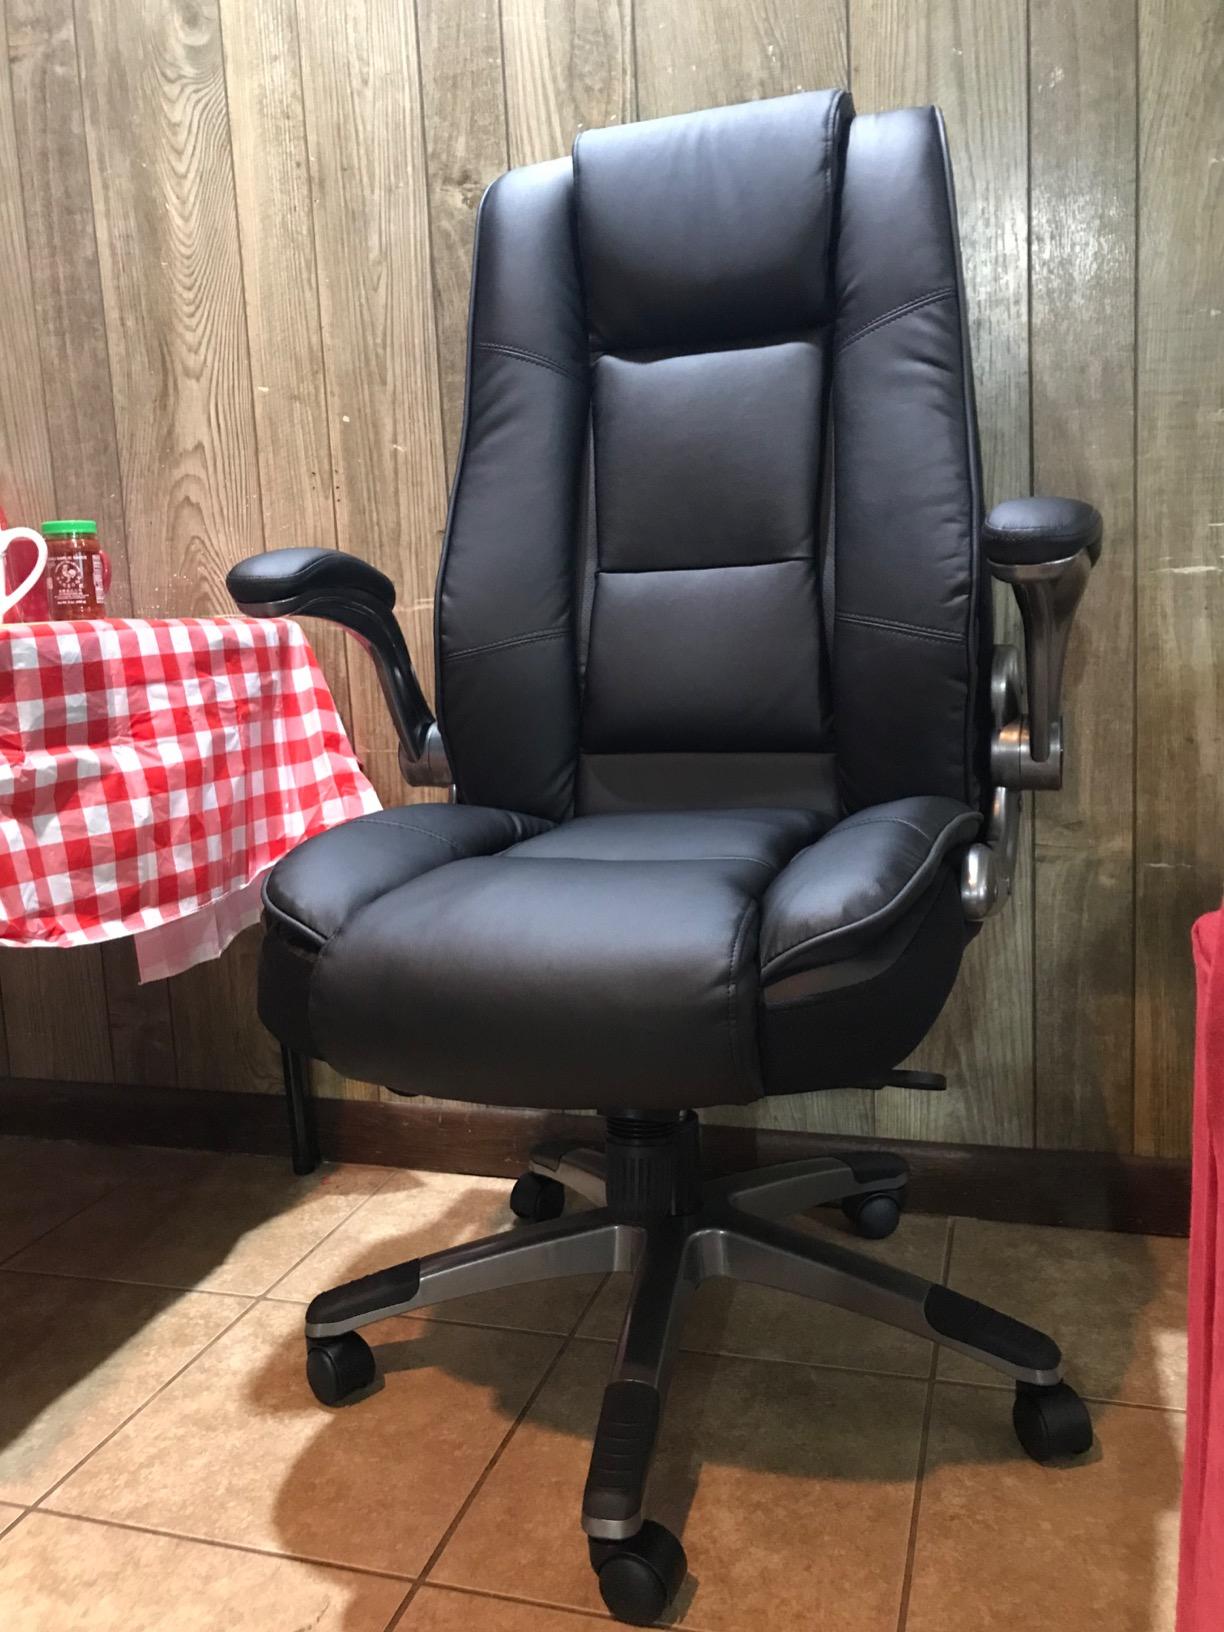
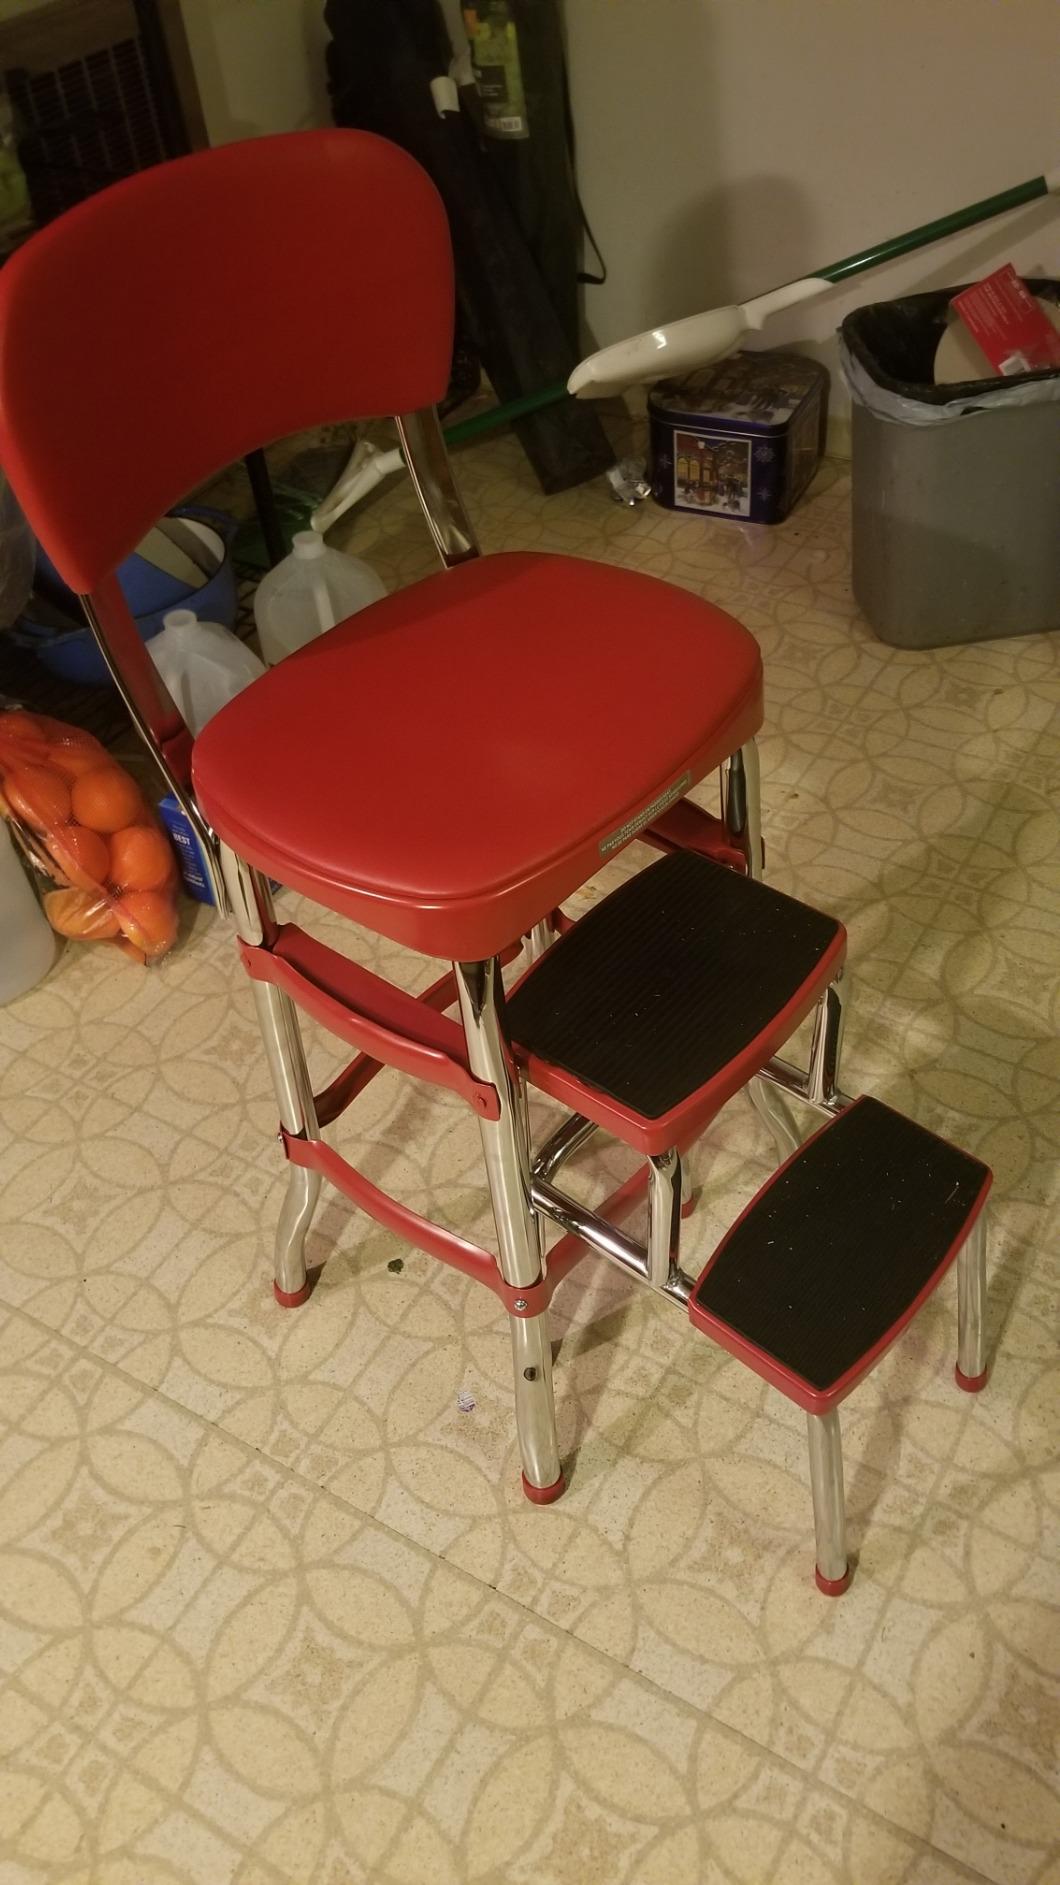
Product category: items_chair
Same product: no